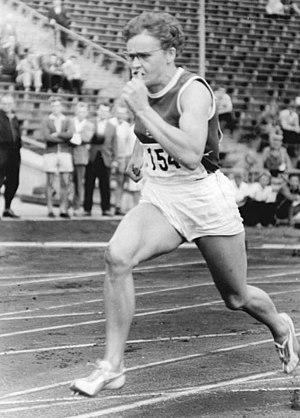
Gisela Birkemeyer est une athlète allemande spécialiste du 80 mètres haies.